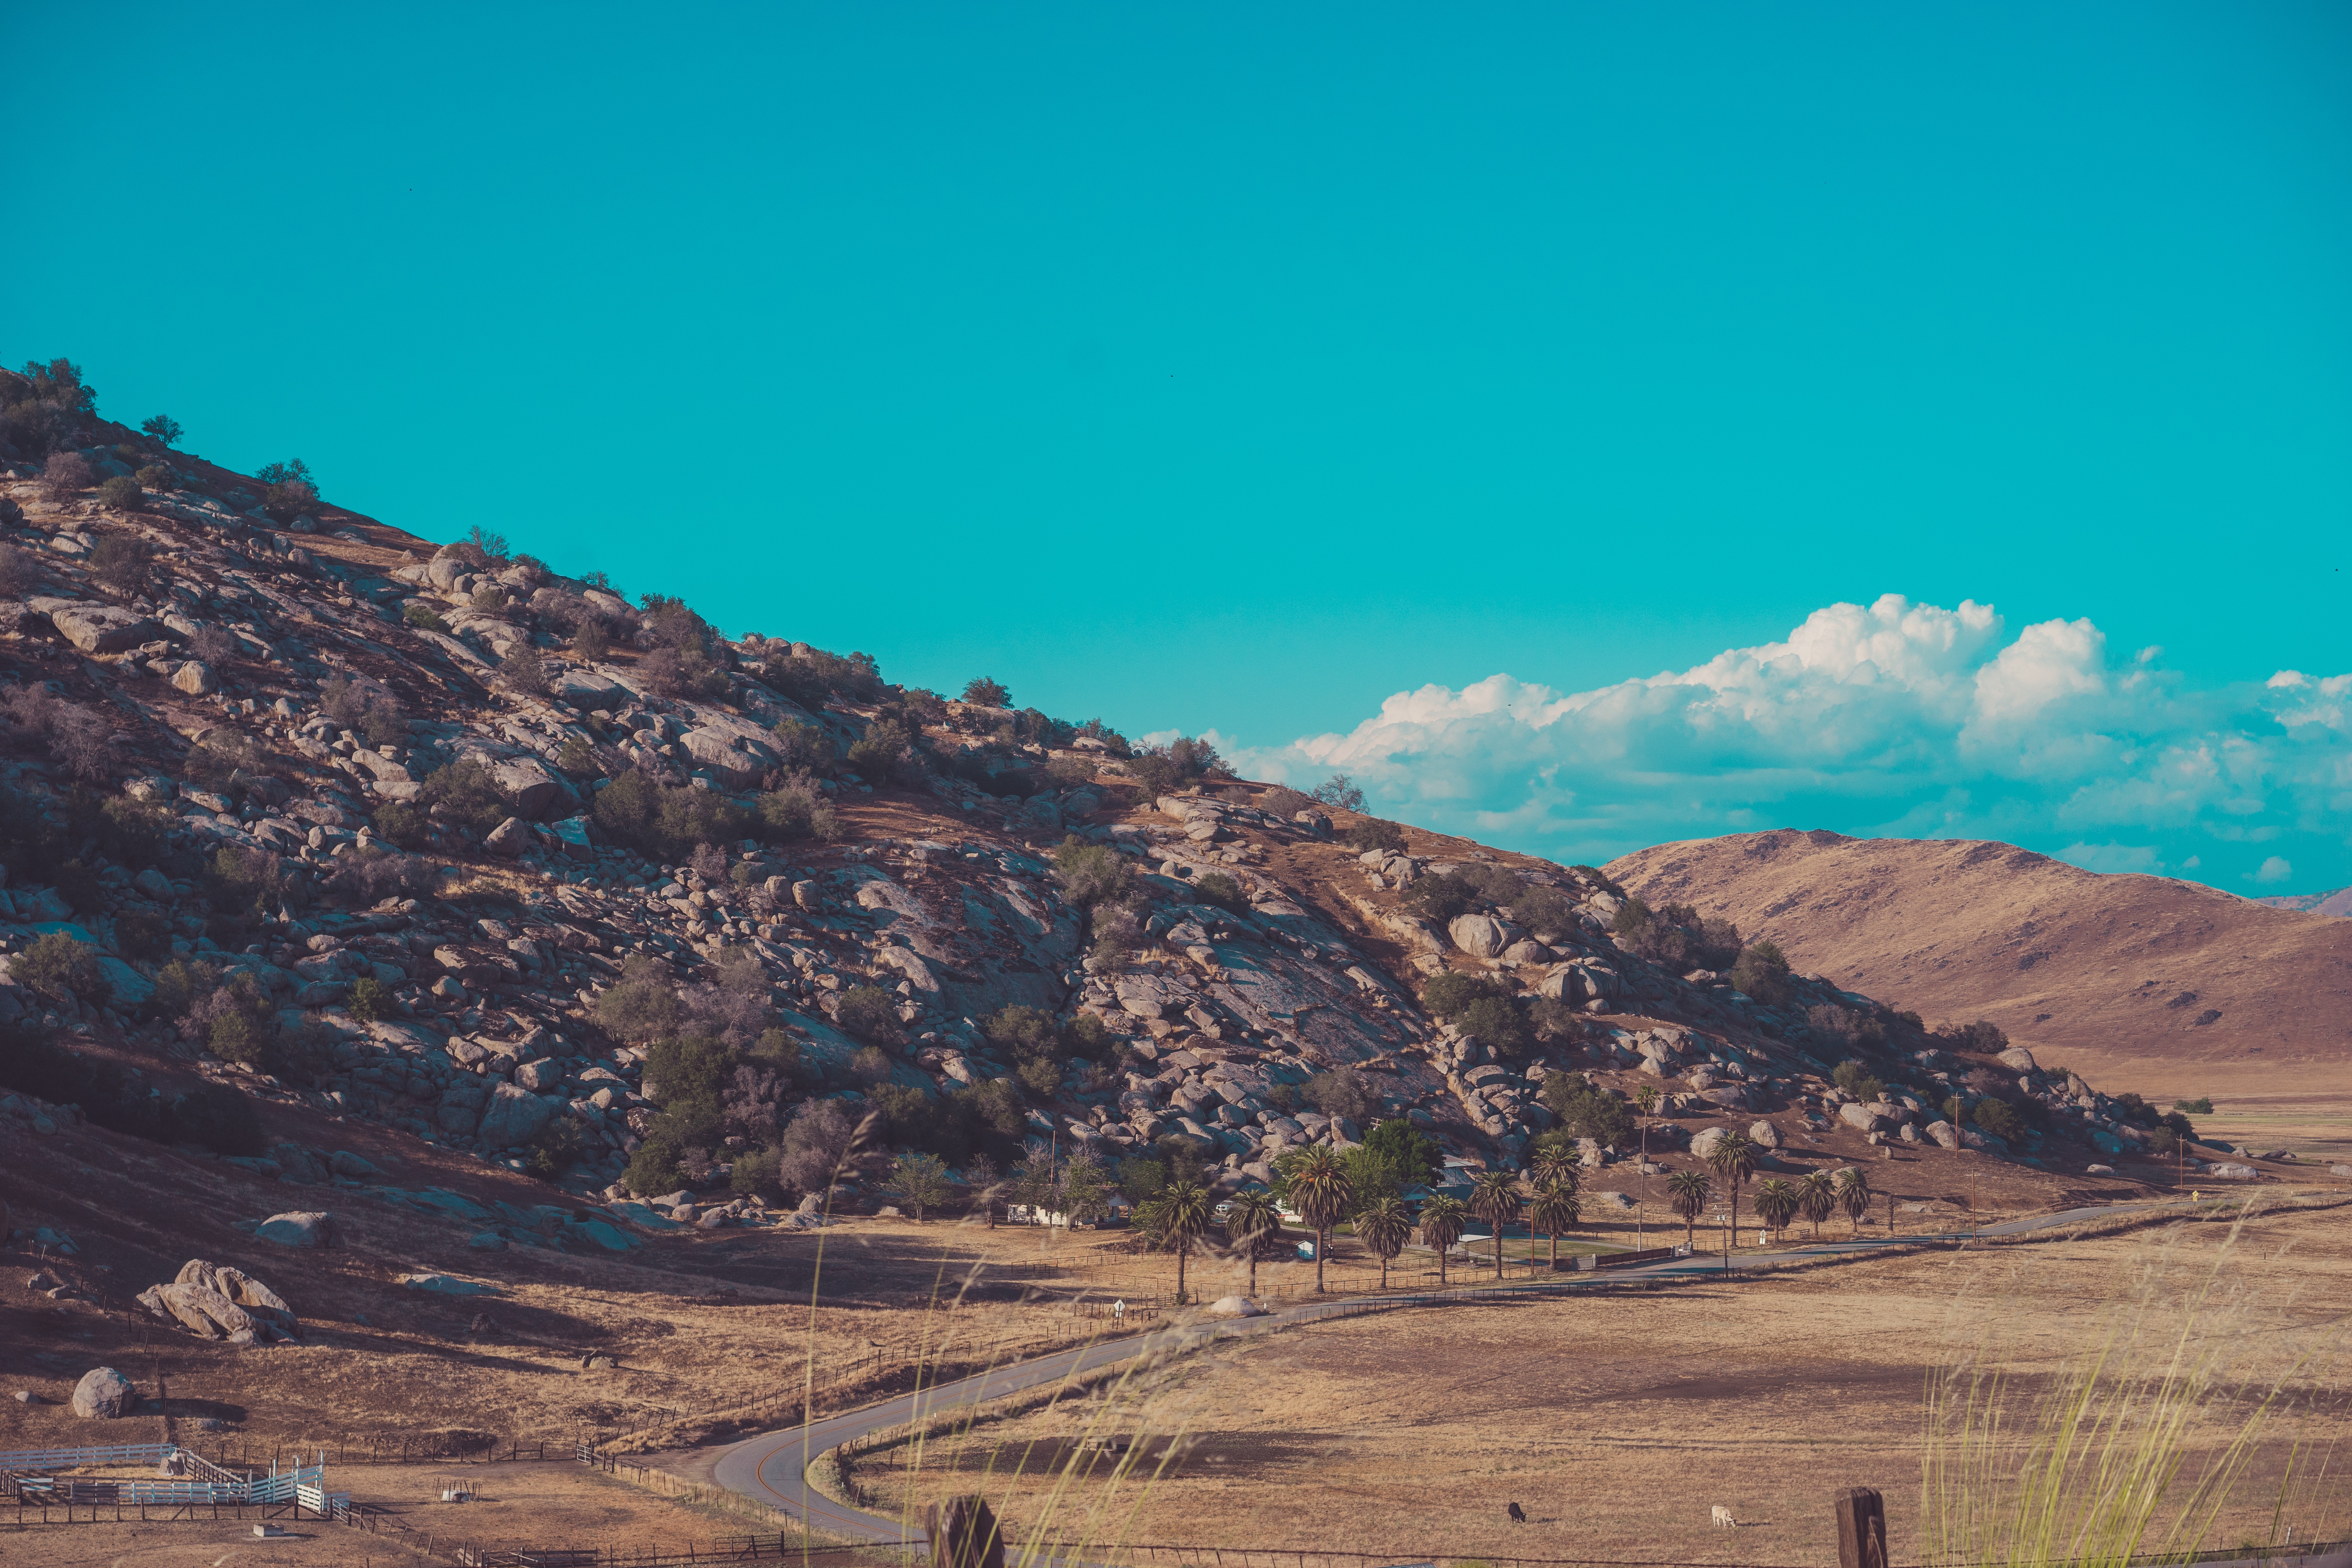
landscape, sea, nature, grass, outdoor, horizon, mountain, road, traffic, street, meadow, countryside, hill, view, valley, mountain range, narrow, summer, travel, dry, rural, slope, plain, rocks, geology, grassland, plateau, side, wadi, landform, natural environment, geographical feature, mountainous landforms